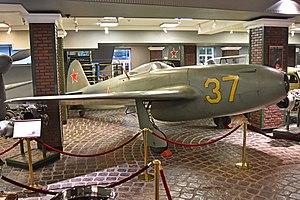
Le Yakovlev Yak-15 fut un chasseur à réaction soviétique et le chasseur à réaction le plus léger jamais construit. Il reprenait les ailes, la roue de queue, l'arrière du fuselage et l'empennage du Yak-3U entièrement fabriqué en métal. Il était propulsé par une copie du réacteur allemand Junkers Jumo 004B renommé RD-10.